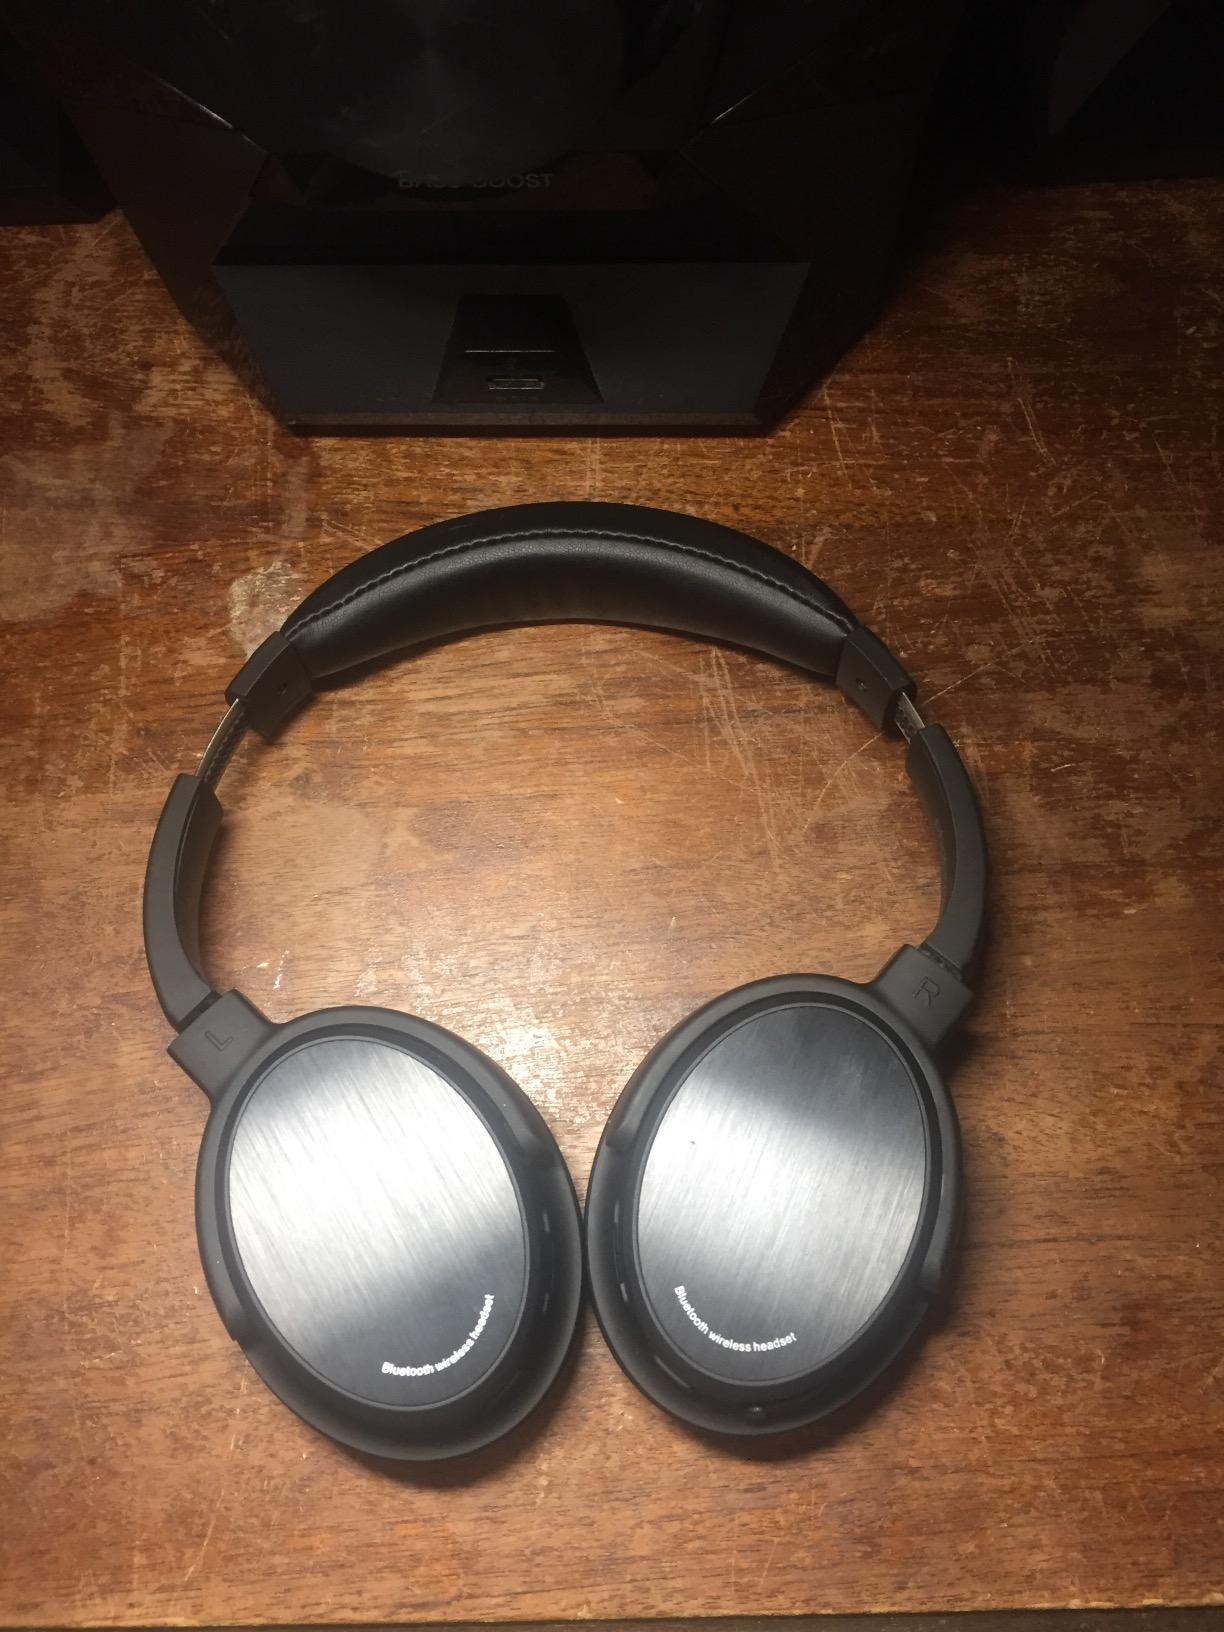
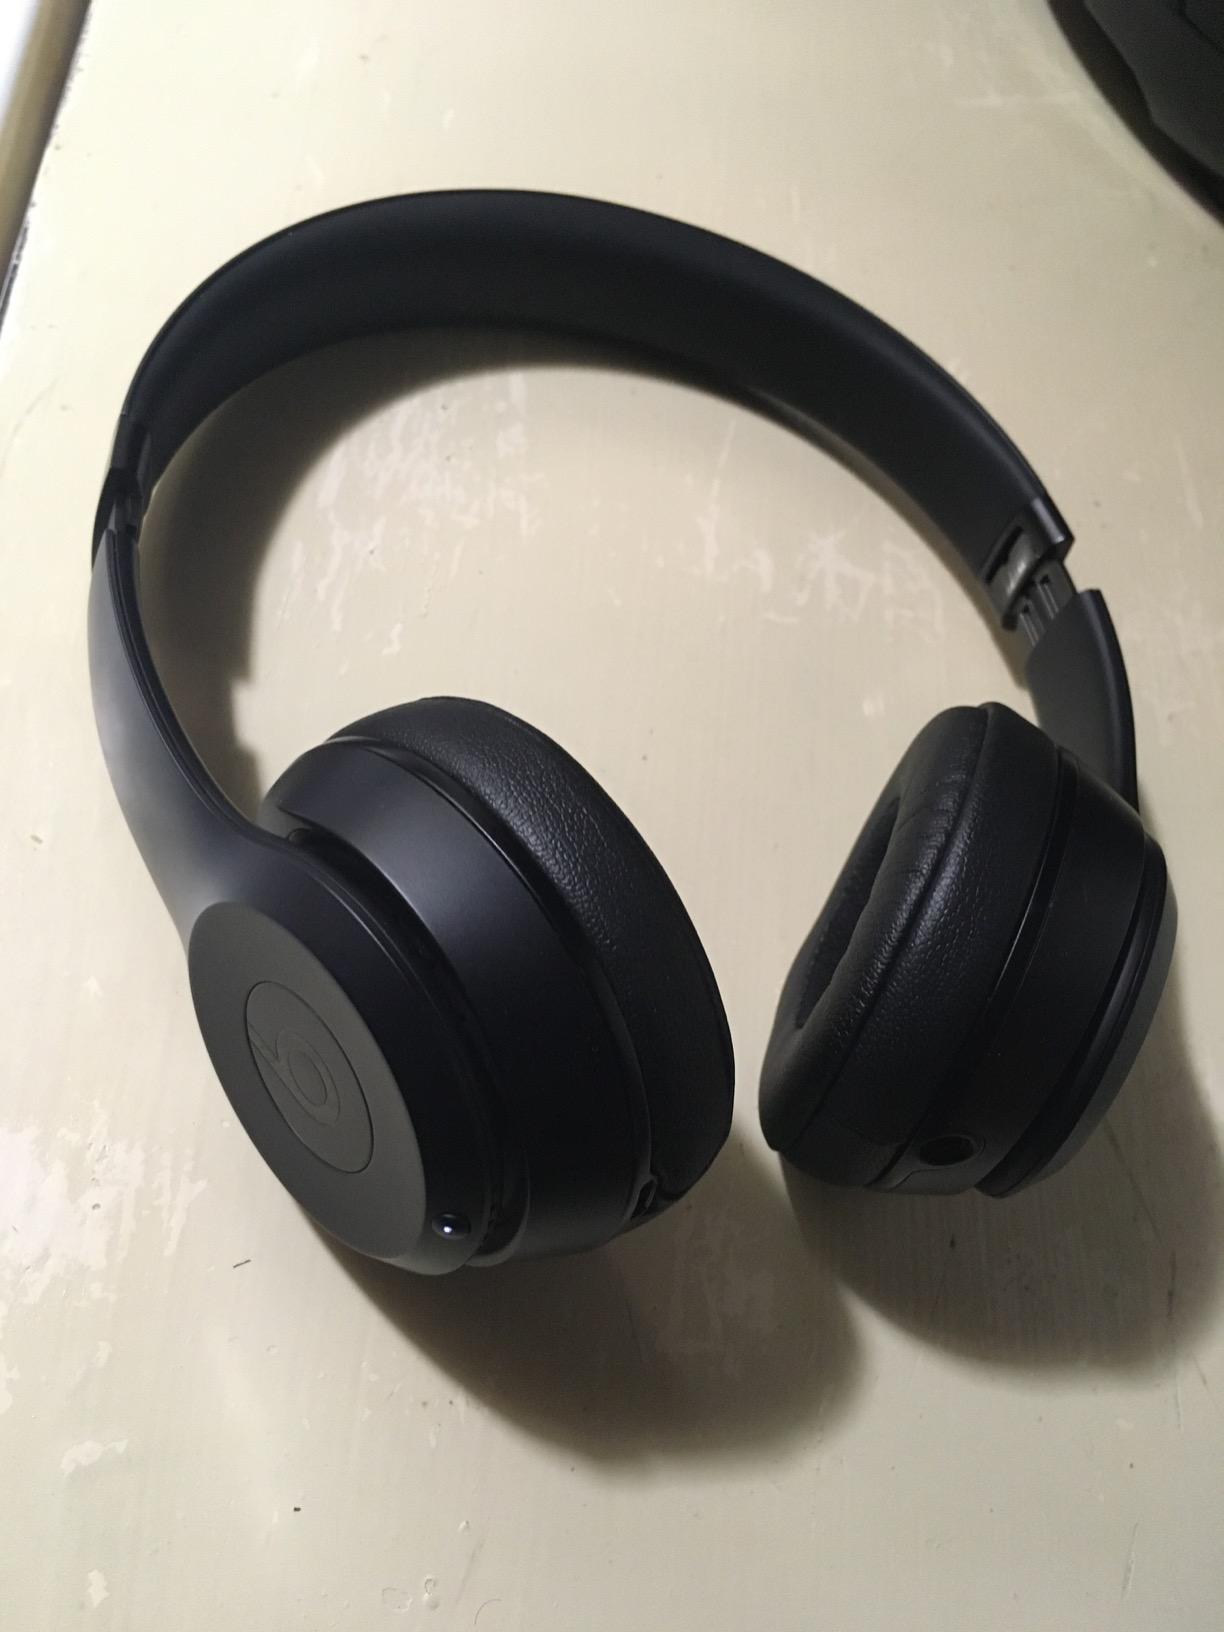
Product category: headphones
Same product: no